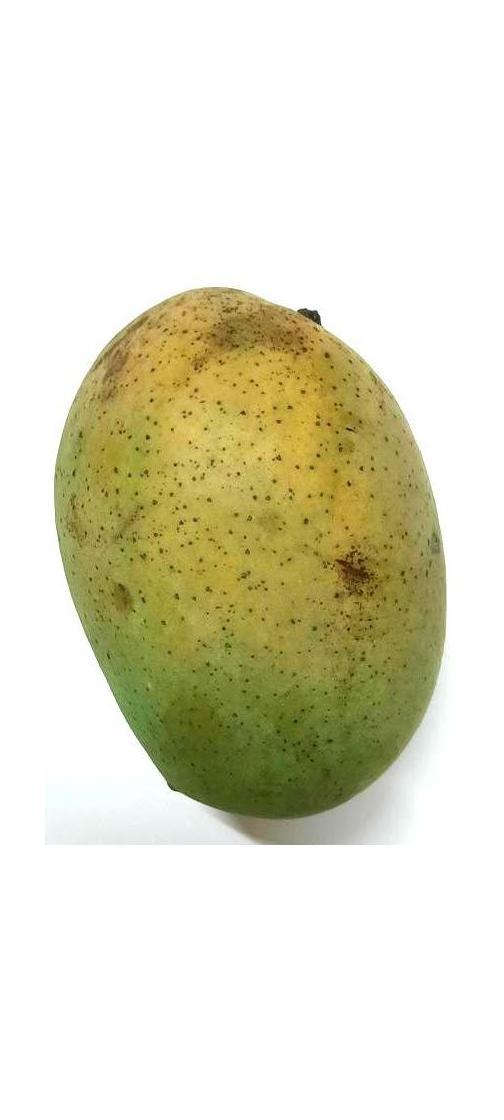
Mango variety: Shada